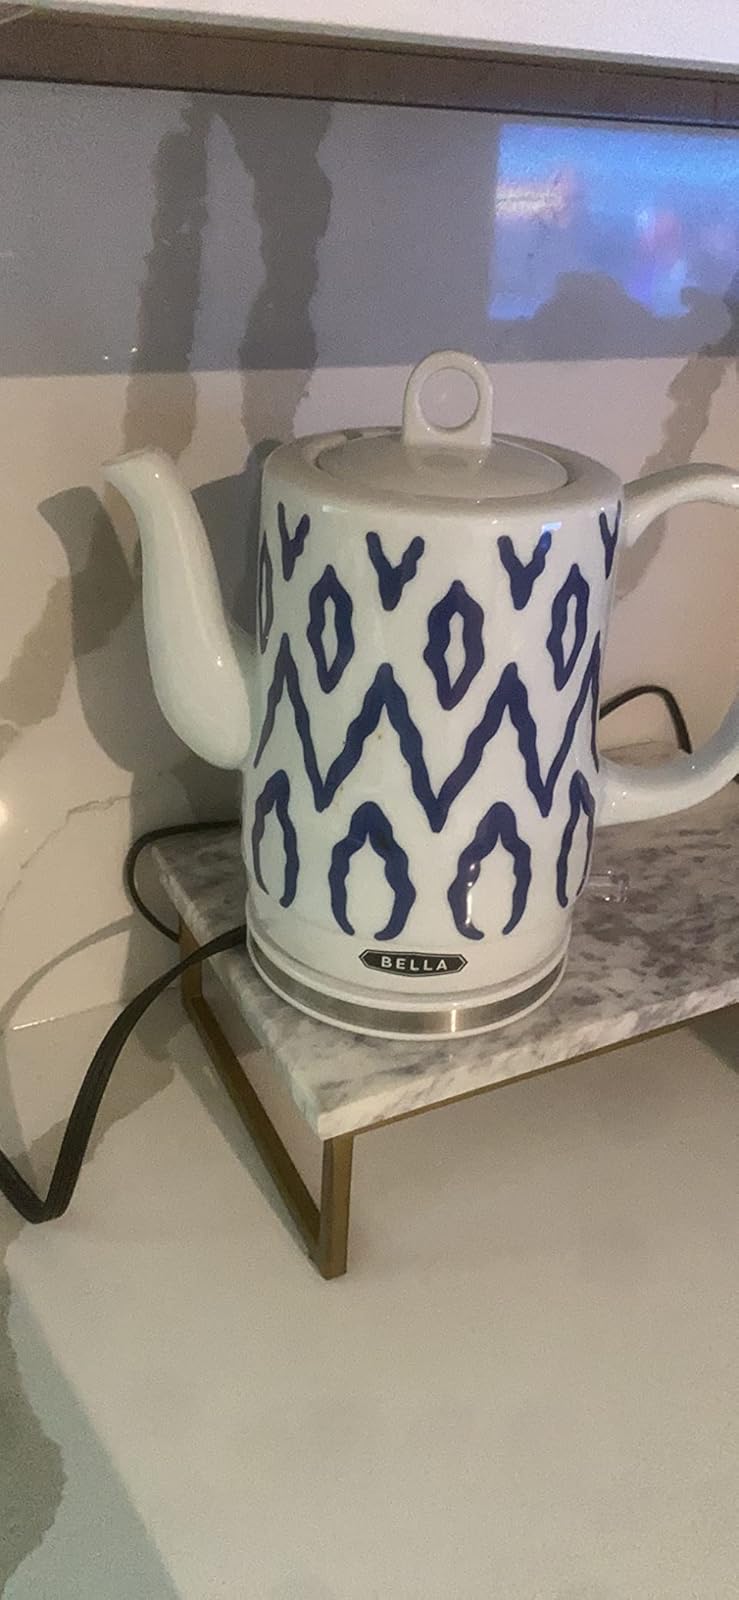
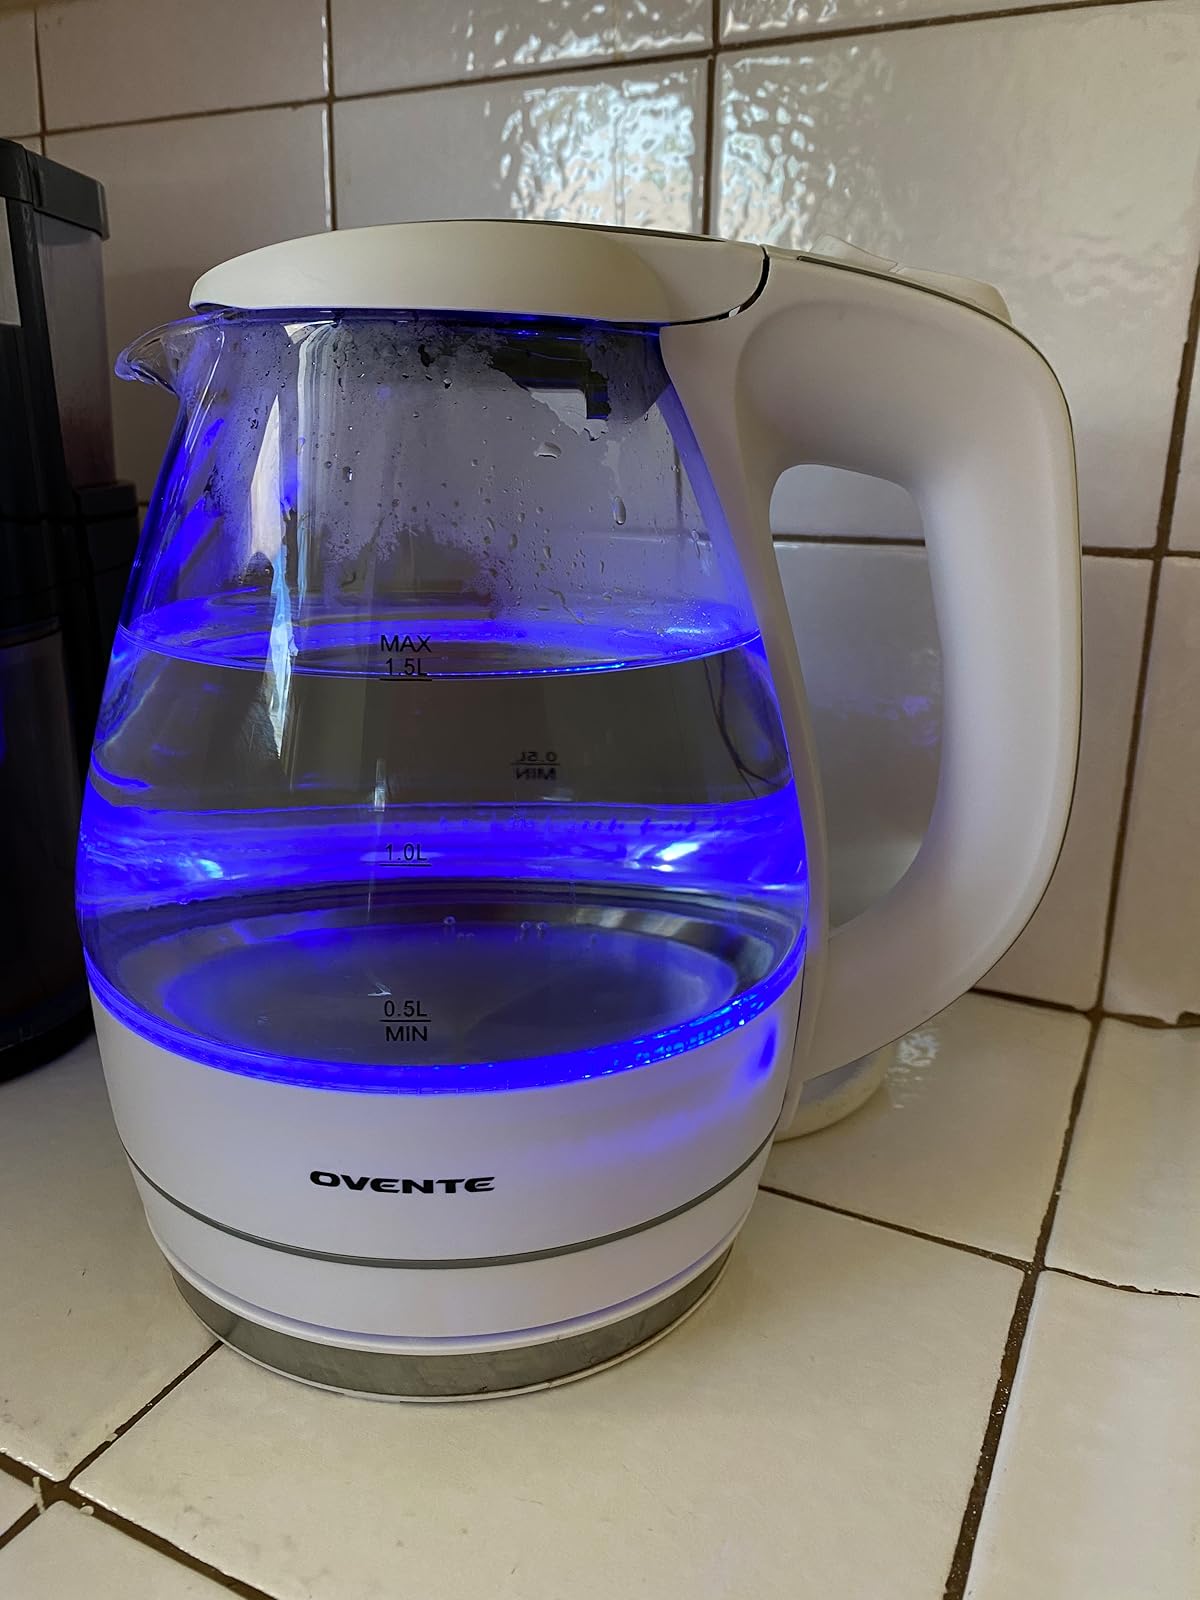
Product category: items_kettle
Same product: no